Kalki Koechlin

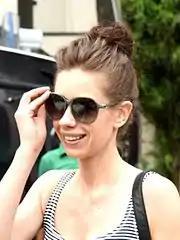
Koechlin looking away from the camera.

Koechlin was the ambassador for Cottonworld's "Adopt-A-Tree" initiative, under which the brand provided its customers with viable seeds and instructions of planting a tree, urging them to give back to the environment. She endorsed her eco-friendly lifestyle in an interview with journalist Priyadarshini Nandy, ahead of the 2012 Convention on Biological Diversity in Hyderabad. She supported the "Your Cartons. My Classroom" initiative by TERI, Tetra Pak and "The Times of India", which promoted the recycling of empty tetra pak cartons into furniture for school classrooms. Koechlin starred in a short film, entitled "Hawa Badlo", aimed at spreading awareness on the health concerns of air pollution. She is also a supporter of animal rights, and appeared in a 2012 PETA advertisement campaign encouraging the adoption of stray cats and dogs.